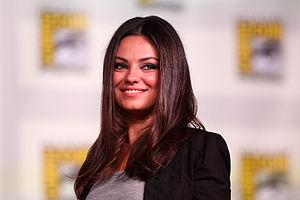
Cette page dresse une liste de personnalités nées au cours de l'année 1983 présentée dans l'ordre chronologique.